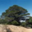
Label: pine_tree